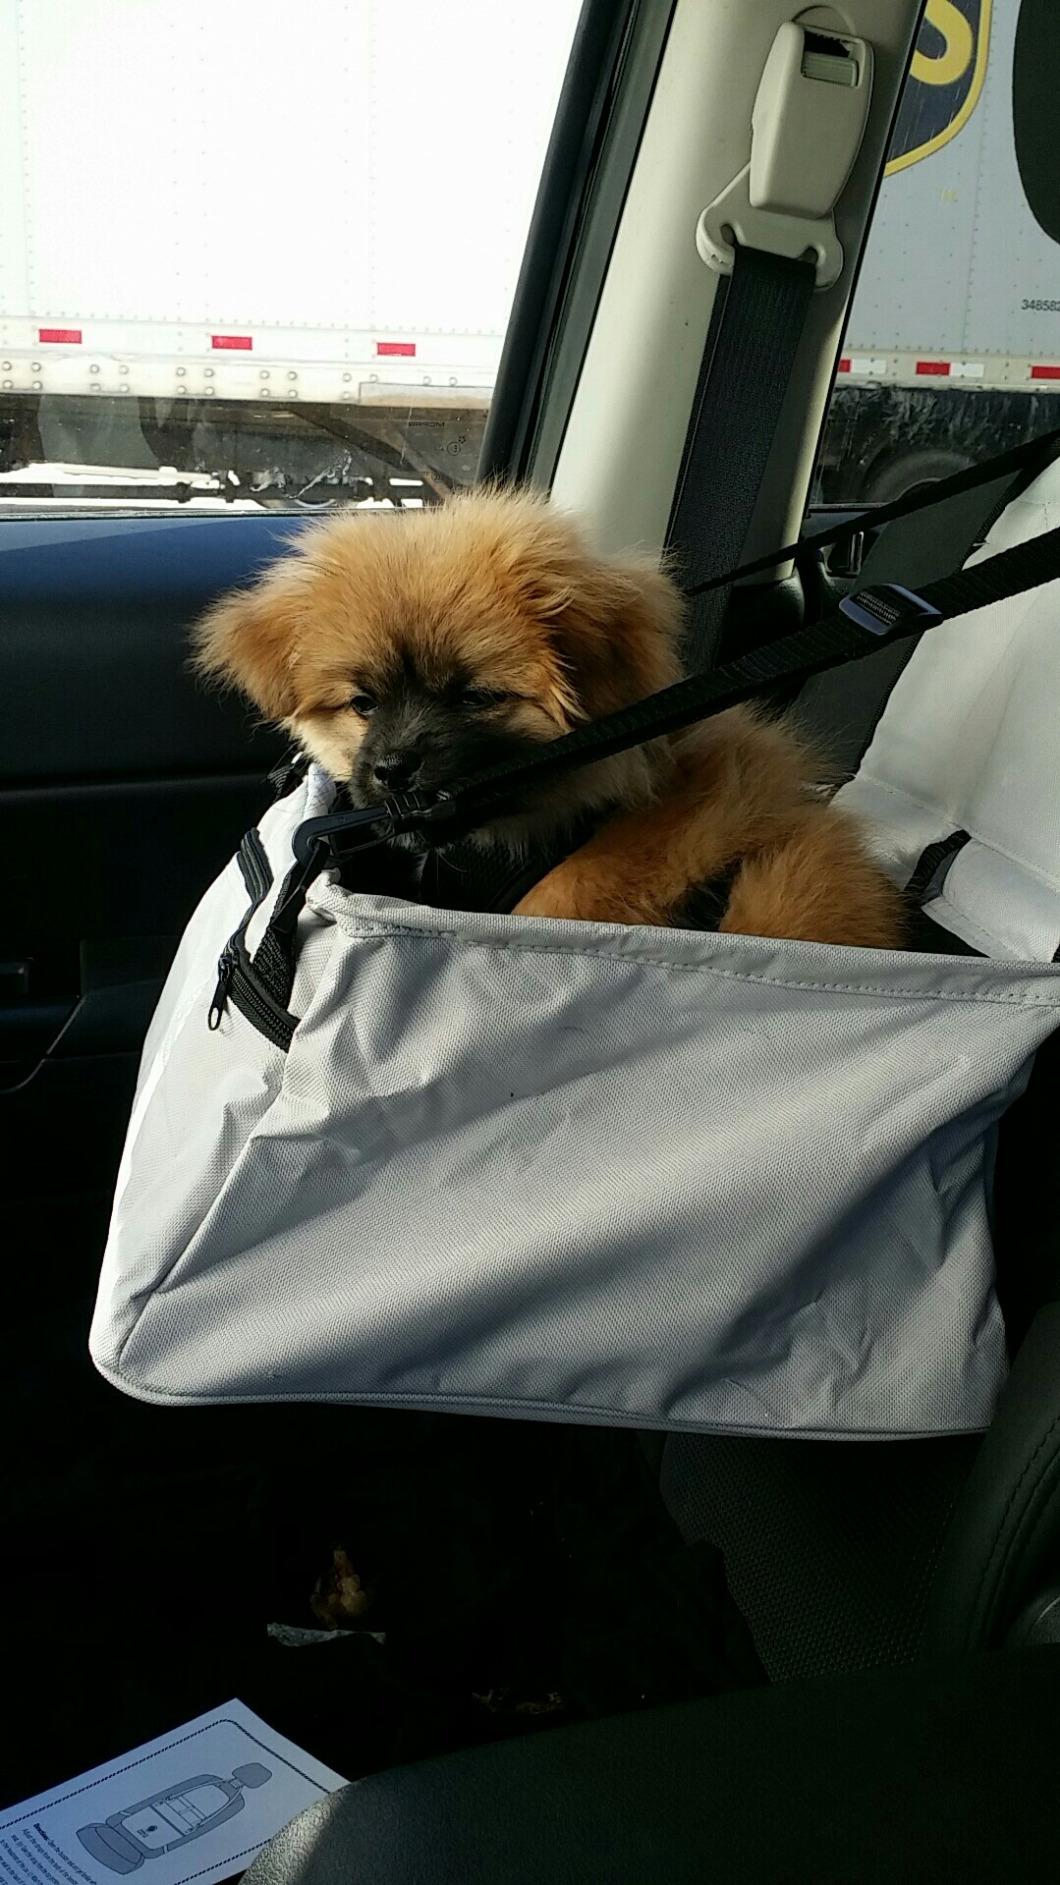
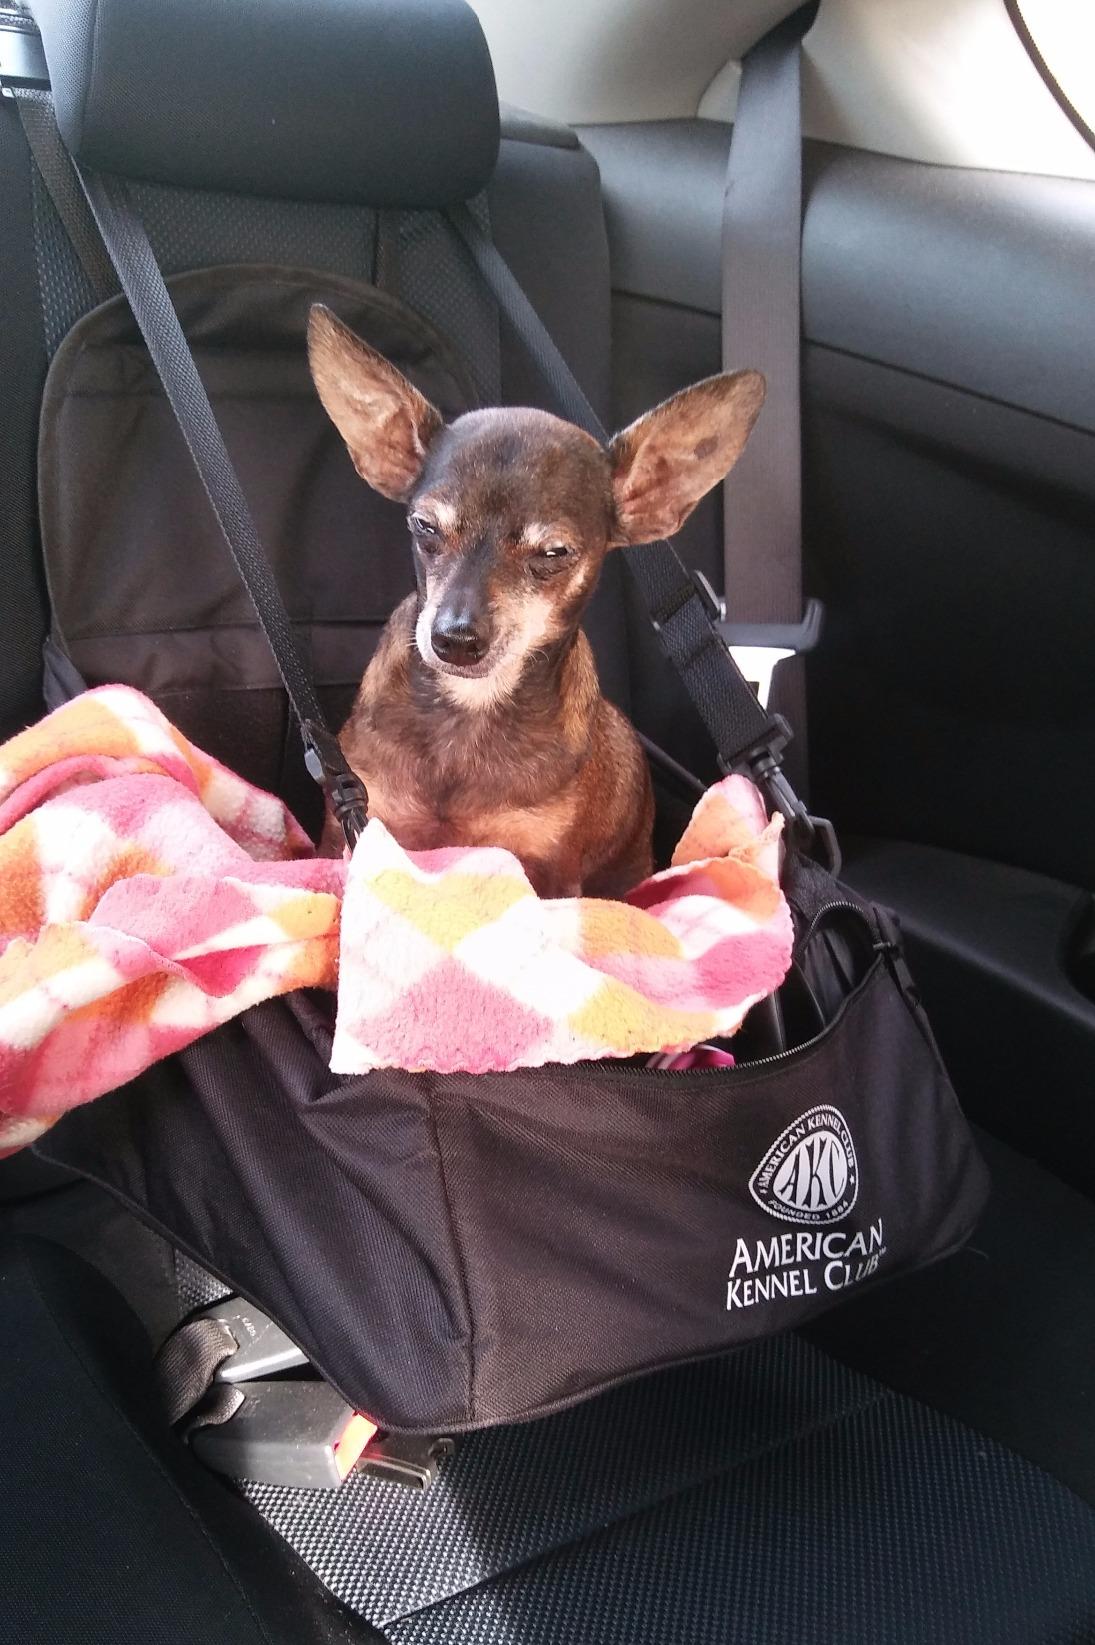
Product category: items_kennel
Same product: no